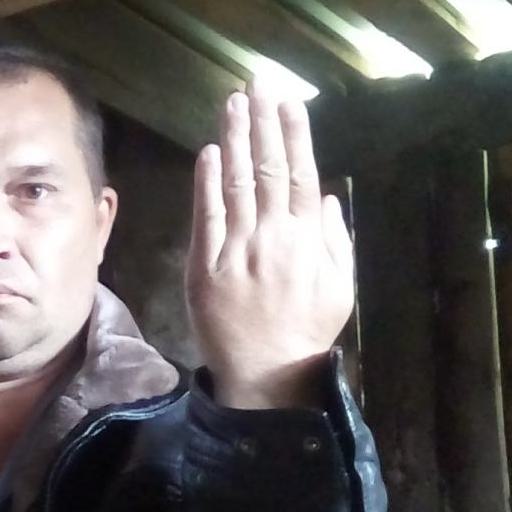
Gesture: stop_inverted